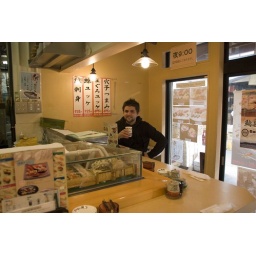
Sushi near the Tsukiji fish market